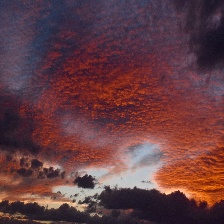
Cloud type: Altocumulus